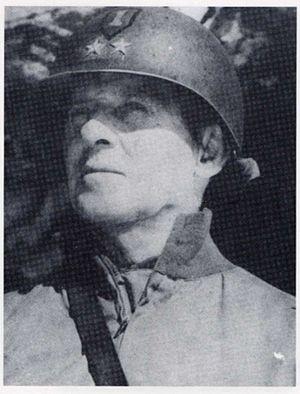
Clarence Ralph Huebner était un lieutenant-général américain pendant la Seconde Guerre mondiale. Il fut notamment responsable du secteur d'Omaha Beach lors de la bataille de Normandie.